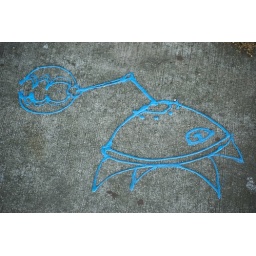
Drawn on the sidewalk at the base of a building in Pioneer Square, downtown Seattle.